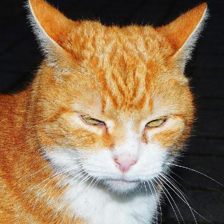
Label: animals